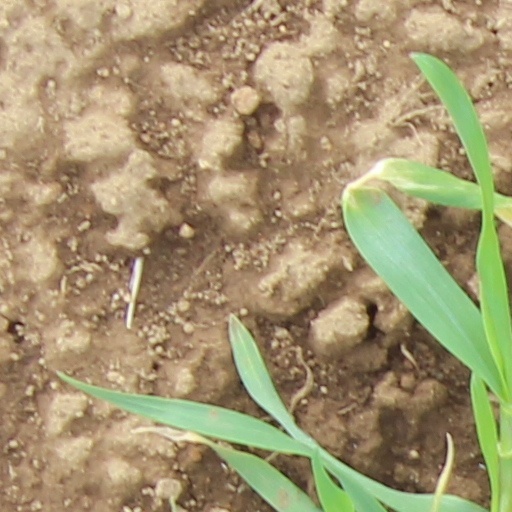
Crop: wheat